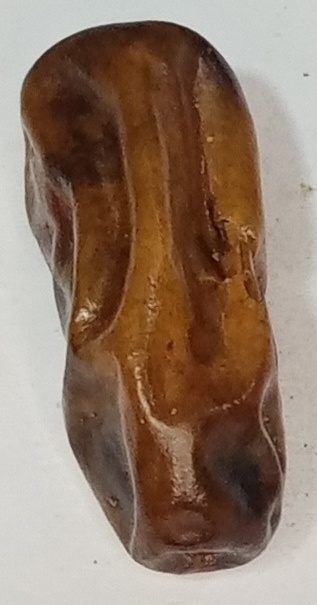
Variety: gajar
Size: small
Grade: grade-3